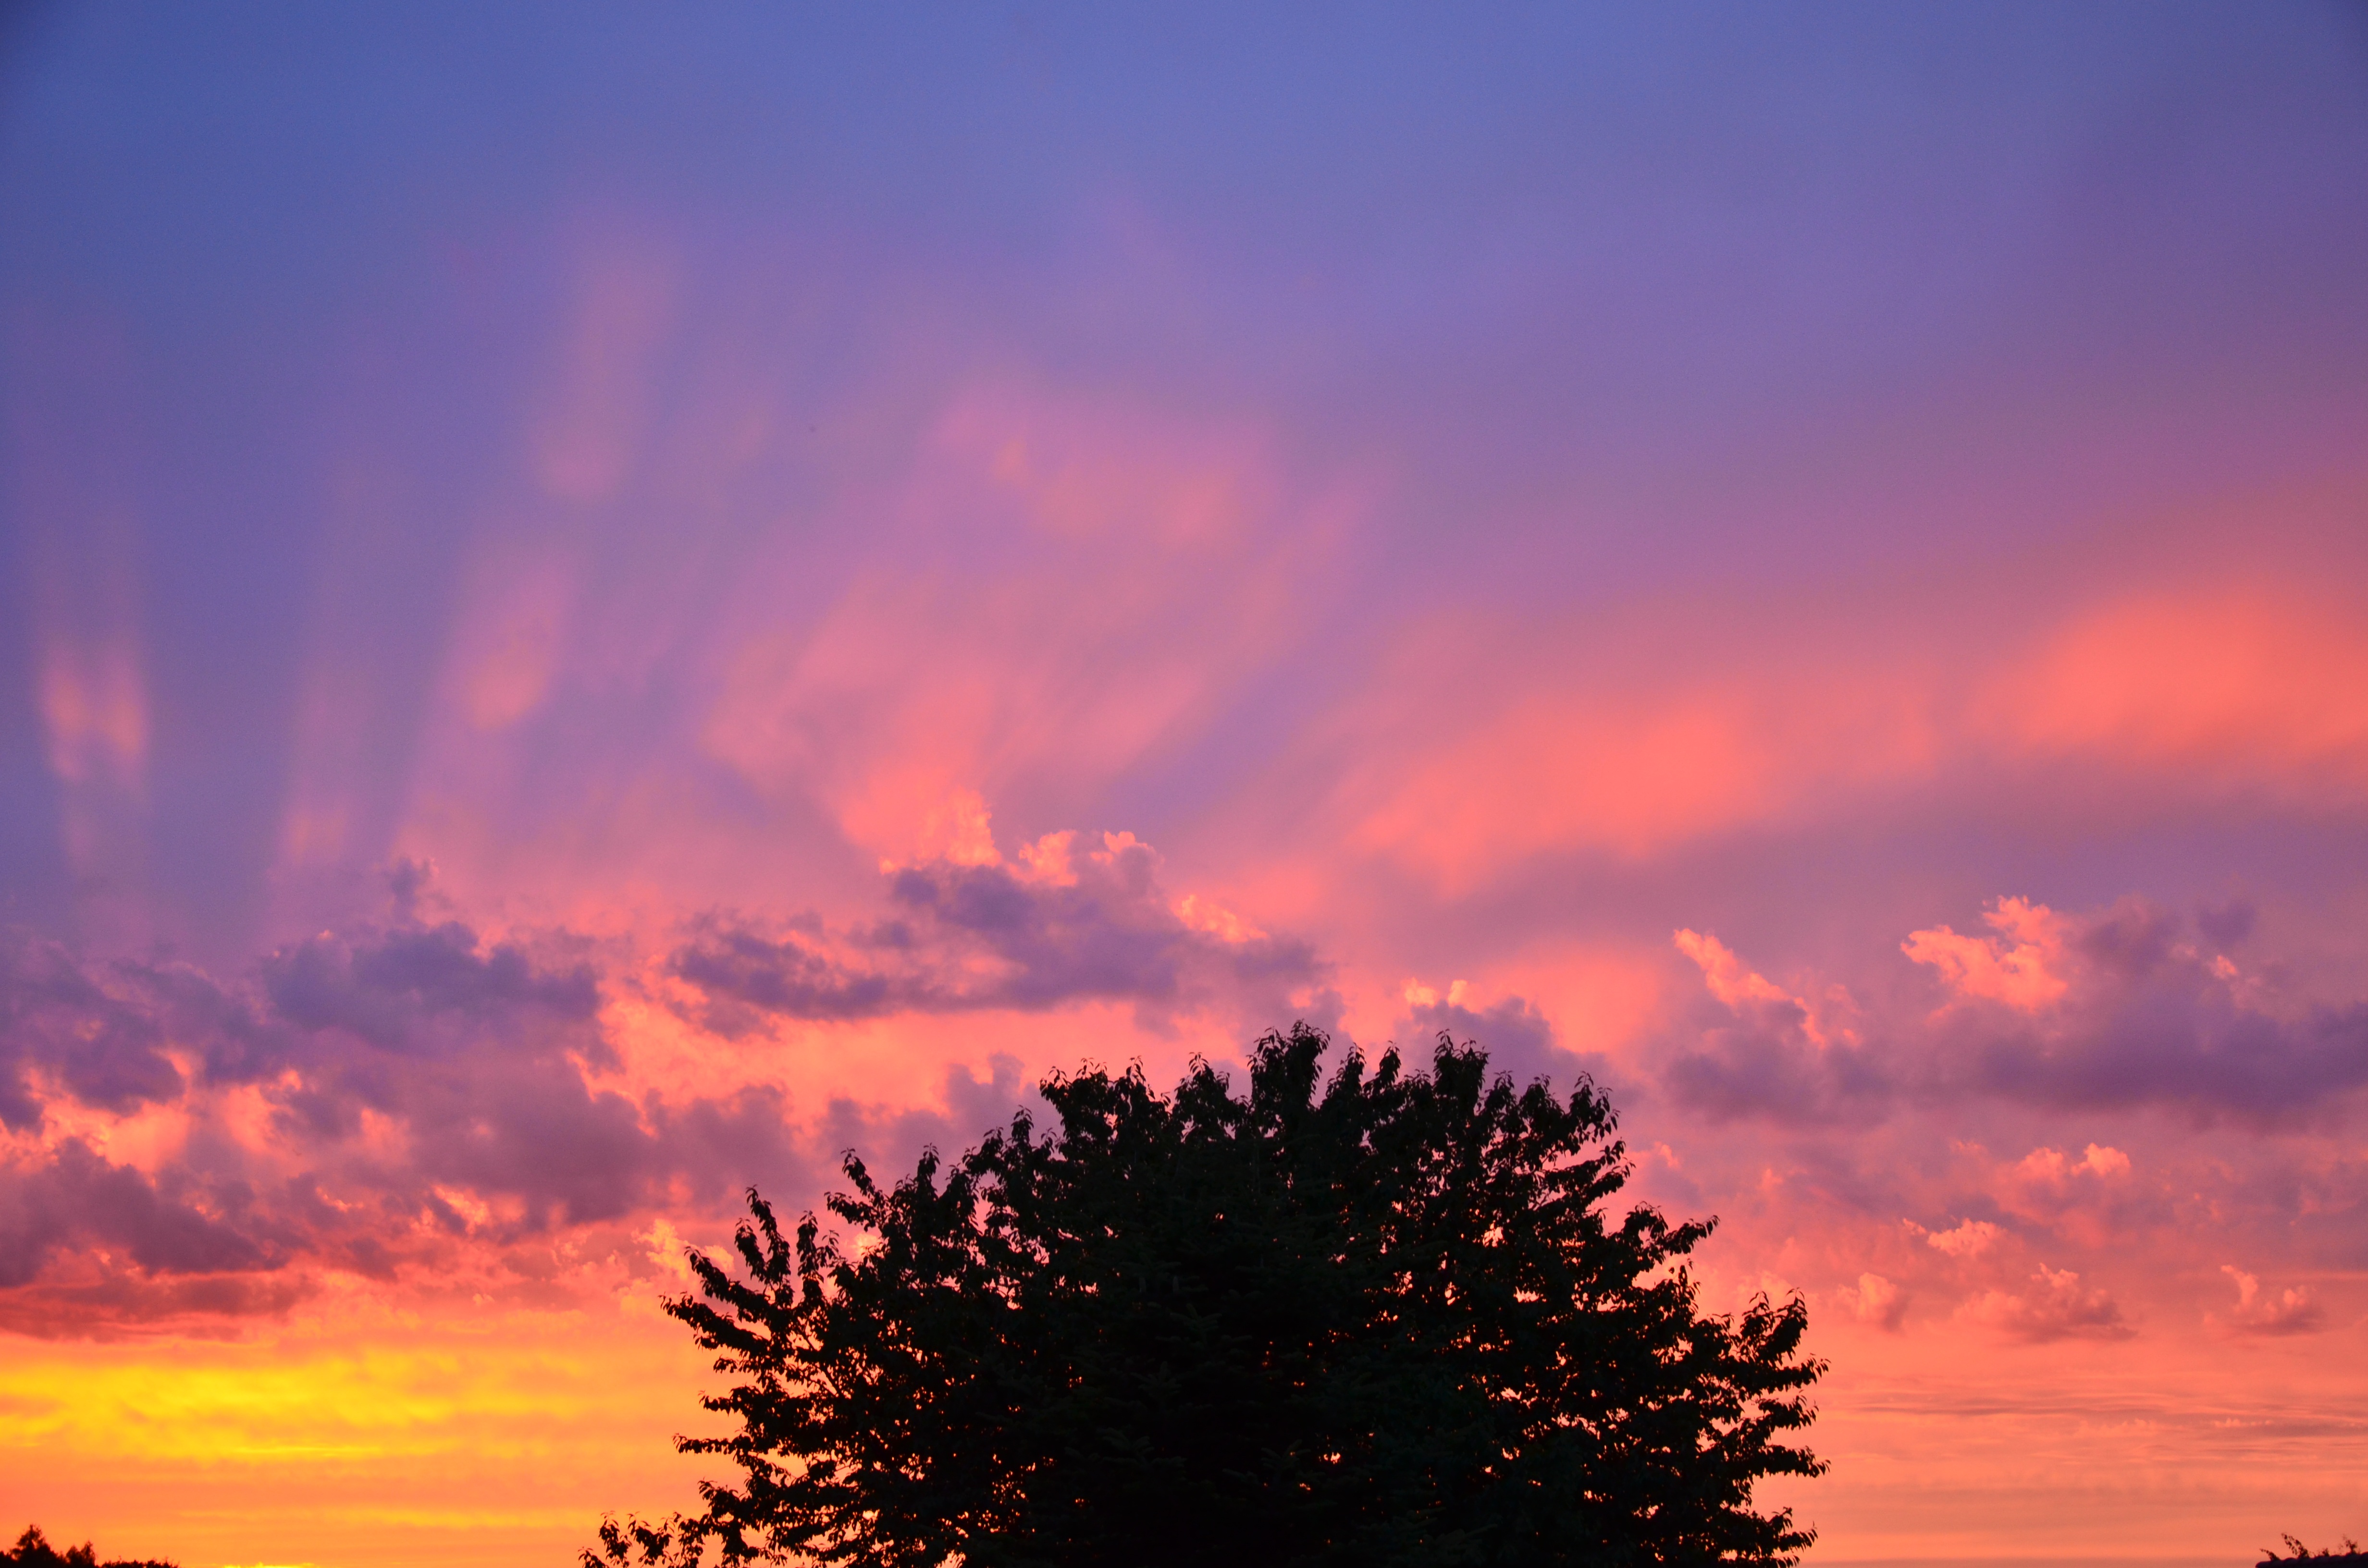
horizon, cloud, sky, sun, sunrise, sunset, skyline, field, sunlight, morning, dawn, atmosphere, dusk, evening, orange, red, blue, clouds, mood, abendstimmung, cherry, afterglow, evening sky, red sky at morning